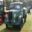
Label: truck